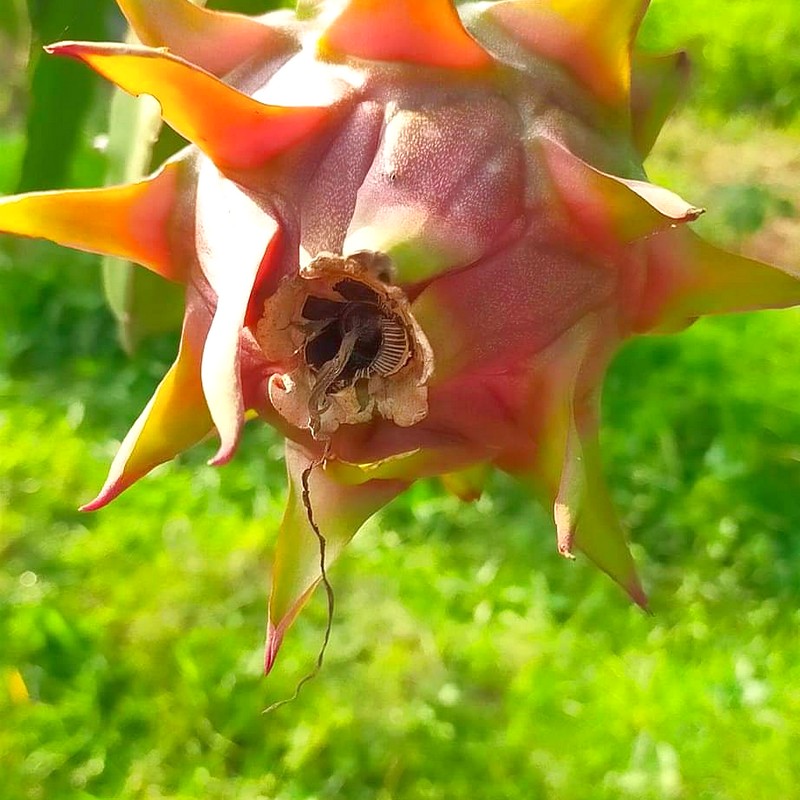
Label: Mature Dragon Fruit